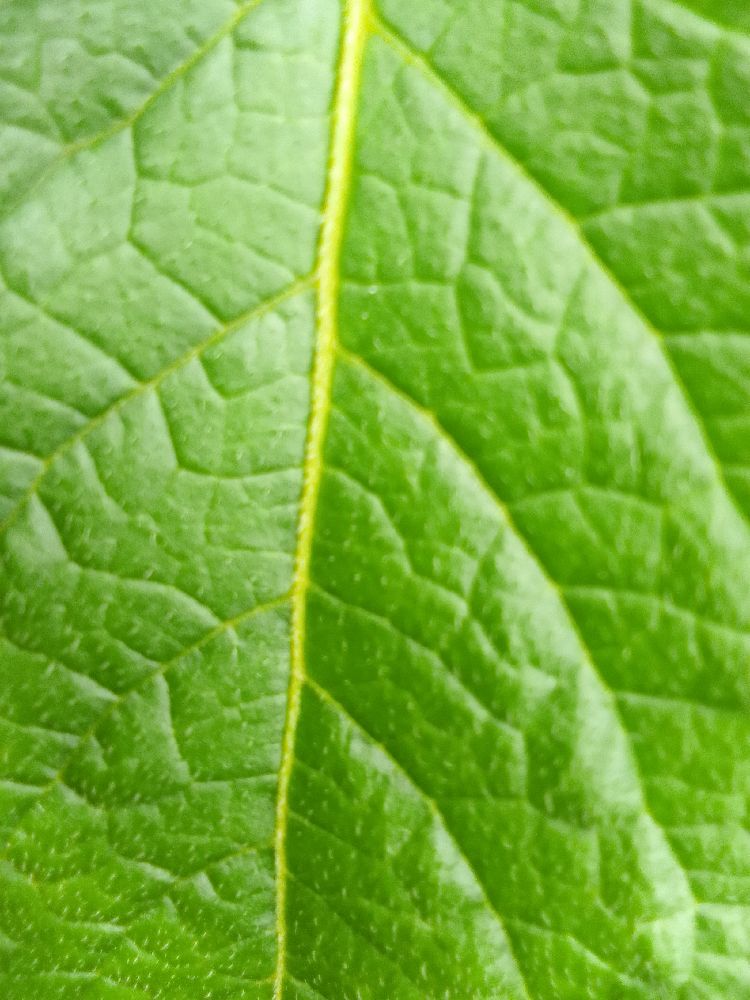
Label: Healthy